Last Life in the Universe

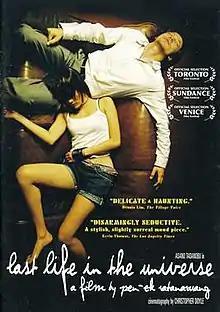

Last Life in the Universe is a 2003 Thai romantic crime film directed by Pen-Ek Ratanaruang. The film is notable for being trilingual; the two main characters flit from Thai to Japanese to English as their vocabulary requires. The film stars Japanese actor Tadanobu Asano and Sinitta Boonyasak.